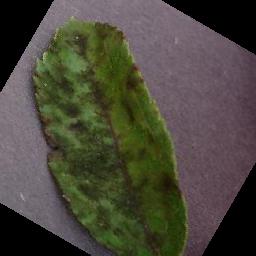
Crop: apple
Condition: scab